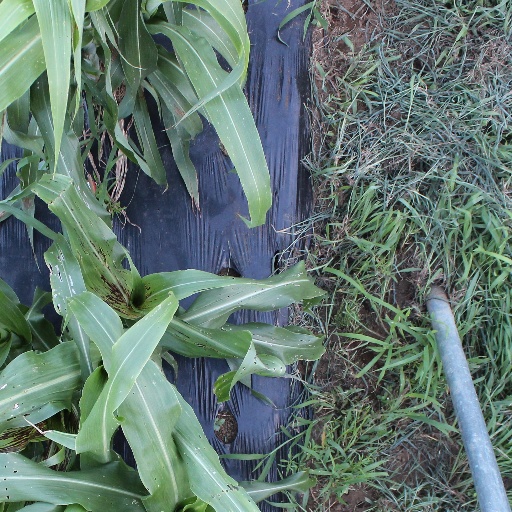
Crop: sorghum